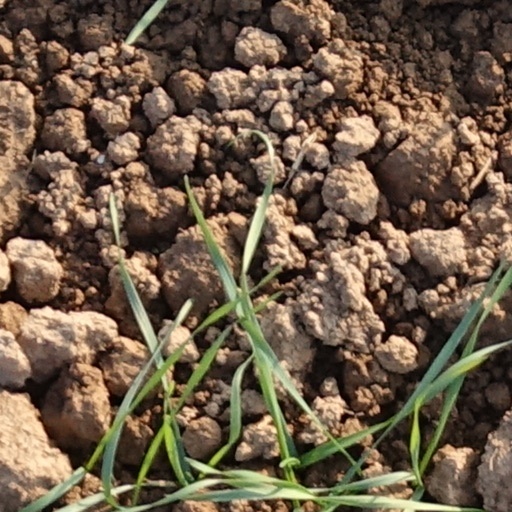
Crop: wheat